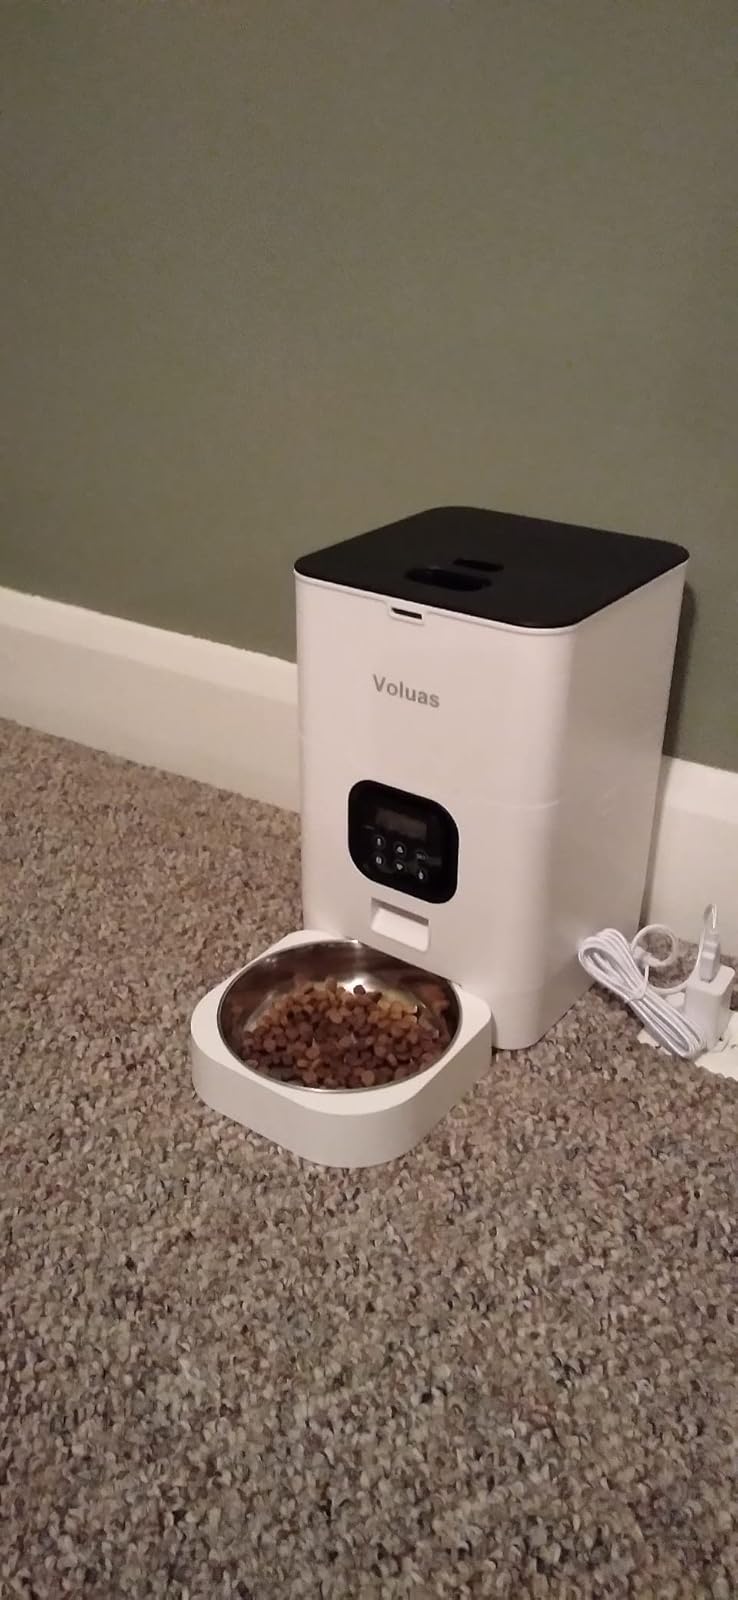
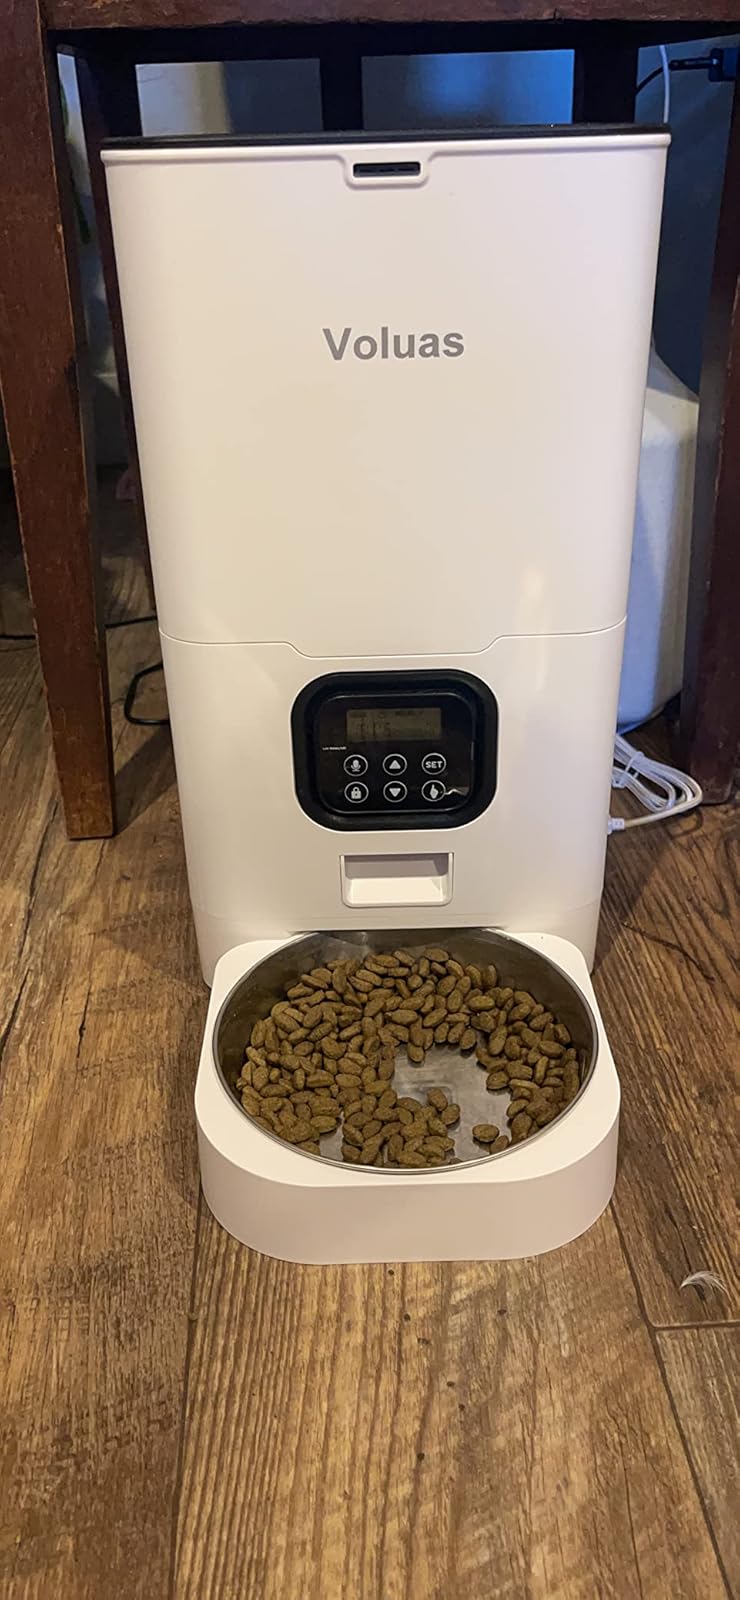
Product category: items_feeder
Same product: yes